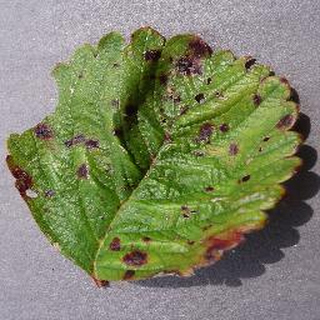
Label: strawberry_leaf_scorch